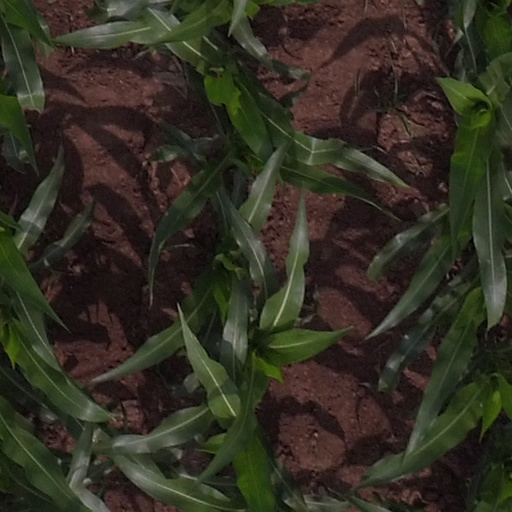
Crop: maize; corn